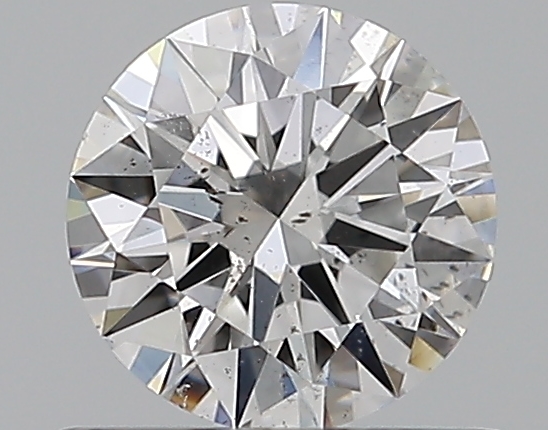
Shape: round
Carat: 0.5
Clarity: SI1
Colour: D
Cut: EX
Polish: EX
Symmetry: EX
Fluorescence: N
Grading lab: GIA
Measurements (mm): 5.17 x 5.19 x 3.08